Vladimiro Montesinos

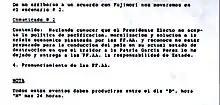
Portion of the "Final Coordination Sheet" addendum of "Plan Verde" drafted following the election of Alberto Fujimori

During his attorney career, Montesinos was hired by Susana Higuchi, the wife of engineer Alberto Fujimori, assisting Higuchi after she made controversial deals in real estate. The paperwork in the case disappeared and the charges were dropped. This began the relationship between Montesinos and Fujimori.